Church of Hosios David

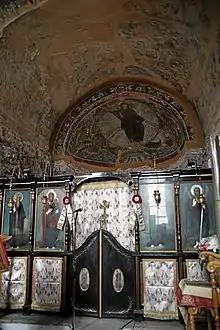
Interior

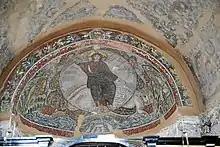
"Icon of Christ of Latomos", mosaic of Theophany

Sometime during the middle Byzantine period the structure was damaged by earthquakes. Parts of the structure collapsed including the . The middle Byzantine period also saw the addition of marbling and a second round of fresco paintings.